Tyrannomyrmex

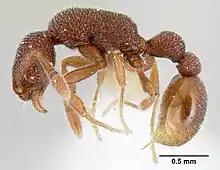
holotype of "T. legatus"

All species have small eyes reduced to a few ommatidia, an 11-segmented antenna with an ill-defined 3-segmented club, papal formula 2-2, and a masticatory border largely edentate with two apical teeth. The small eyes, edentate mandibles, and close similarity among the workers of all three "Tyrannomyrmex" species strongly suggest that they may also be similar ecologically, and that they are probably subterranean and predaceous. While the three known worker specimens have been taken in leaf litter samples, the rarity of collections suggests that "Tyrannomyrmex" species may both nest and forage in the deeper soil horizons, and that foragers may only occasionally enter the leaf litter layers closer to the surface.